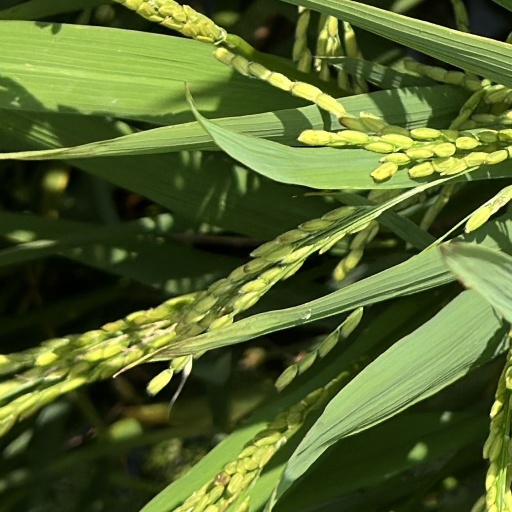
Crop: rice